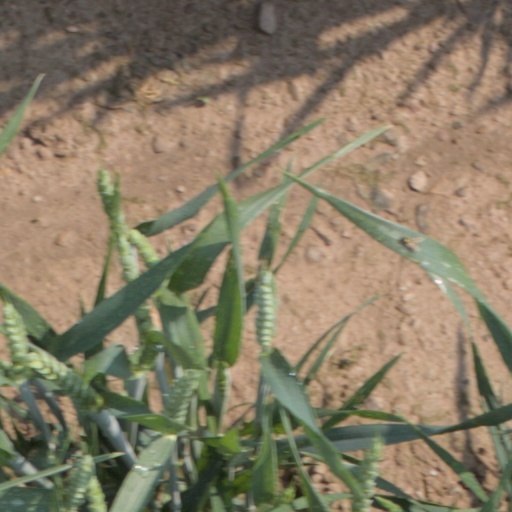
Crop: wheat